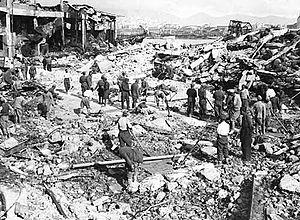
La bataille de Grèce est une campagne militaire de la Seconde Guerre mondiale qui s'est déroulée sur le territoire grec et en Albanie au printemps 1941. Elle a opposé les forces de l'Axe aux Alliés. Avec la bataille de Crète et plusieurs autres actions navales, la bataille de Grèce fait partie du théâtre égéen de la campagne des Balkans.